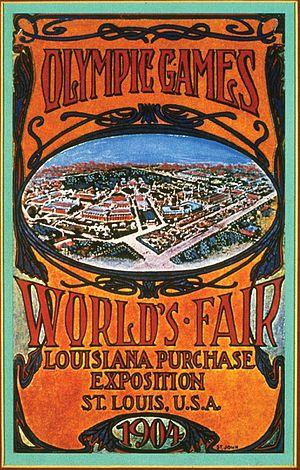
L'Exposition universelle de 1904 s'est tenue dans la ville américaine de Saint-Louis, en même temps que les Jeux olympiques.
Les Jeux olympiques de 1904, également nommés Jeux de la IIIᵉ Olympiade, sont organisés en 1904, à Saint-Louis aux États-Unis. Ce sont les troisièmes Jeux olympiques de l'ère moderne organisés par le Comité international olympique. Ils se déroulent du 1ᵉʳ juillet au 23 novembre 1904, cent quarante-cinq jours de compétition, soit quatre mois et vingt-deux jours, pendant lesquels 651 sportifs s'affrontent dans quinze disciplines pour un total de 280 médailles.
L’affiche olympique est une affiche éditée par les comités d'organisation des Jeux olympiques. Éditée dans un premier temps dans un simple but de promotion, elle était par exemple envoyées dans des agences de voyage autour du monde. Elle est par la suite devenue un élément graphique essentiel des JO, au même titre que l'emblème olympique.